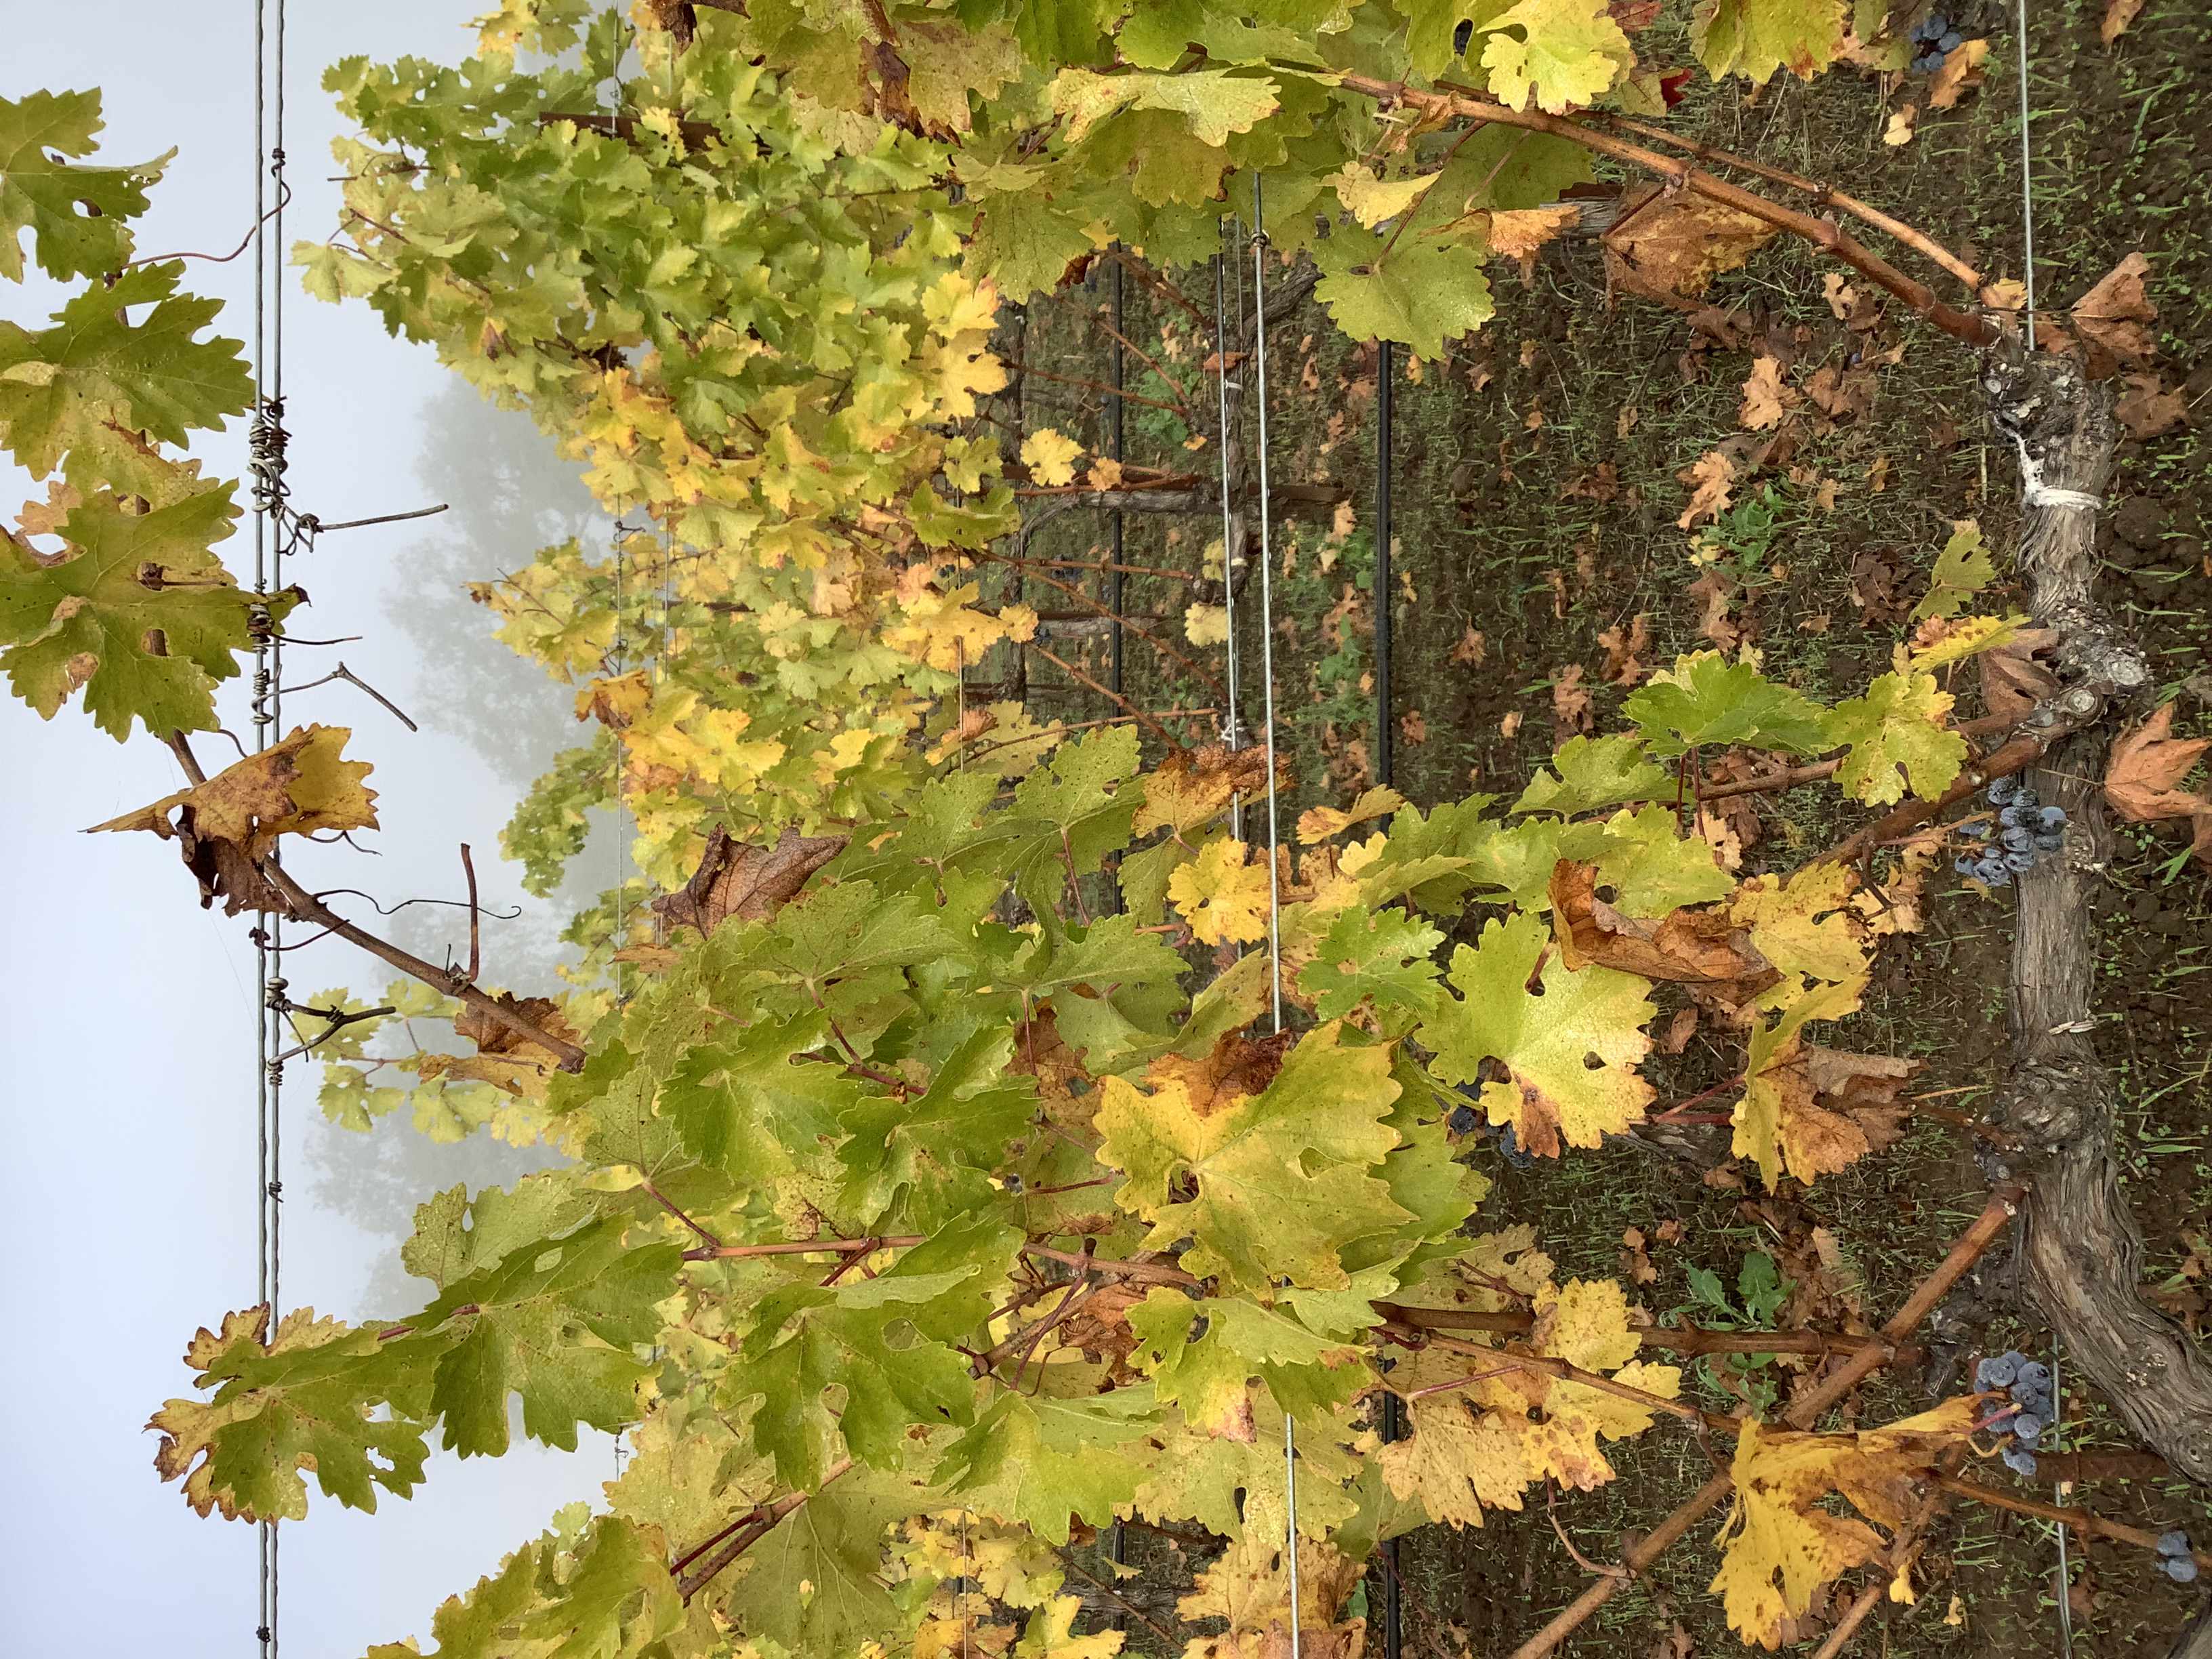
Label: No Virus